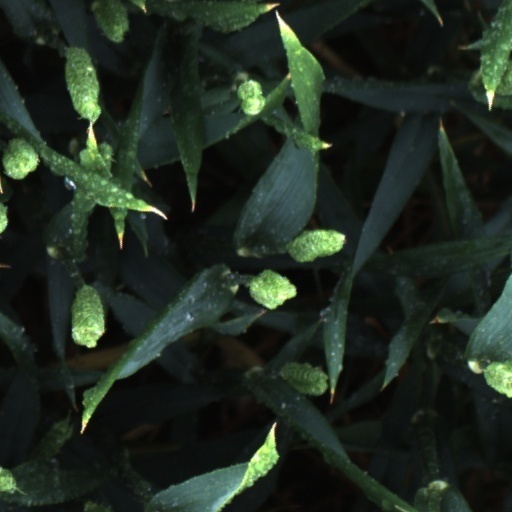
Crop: wheat